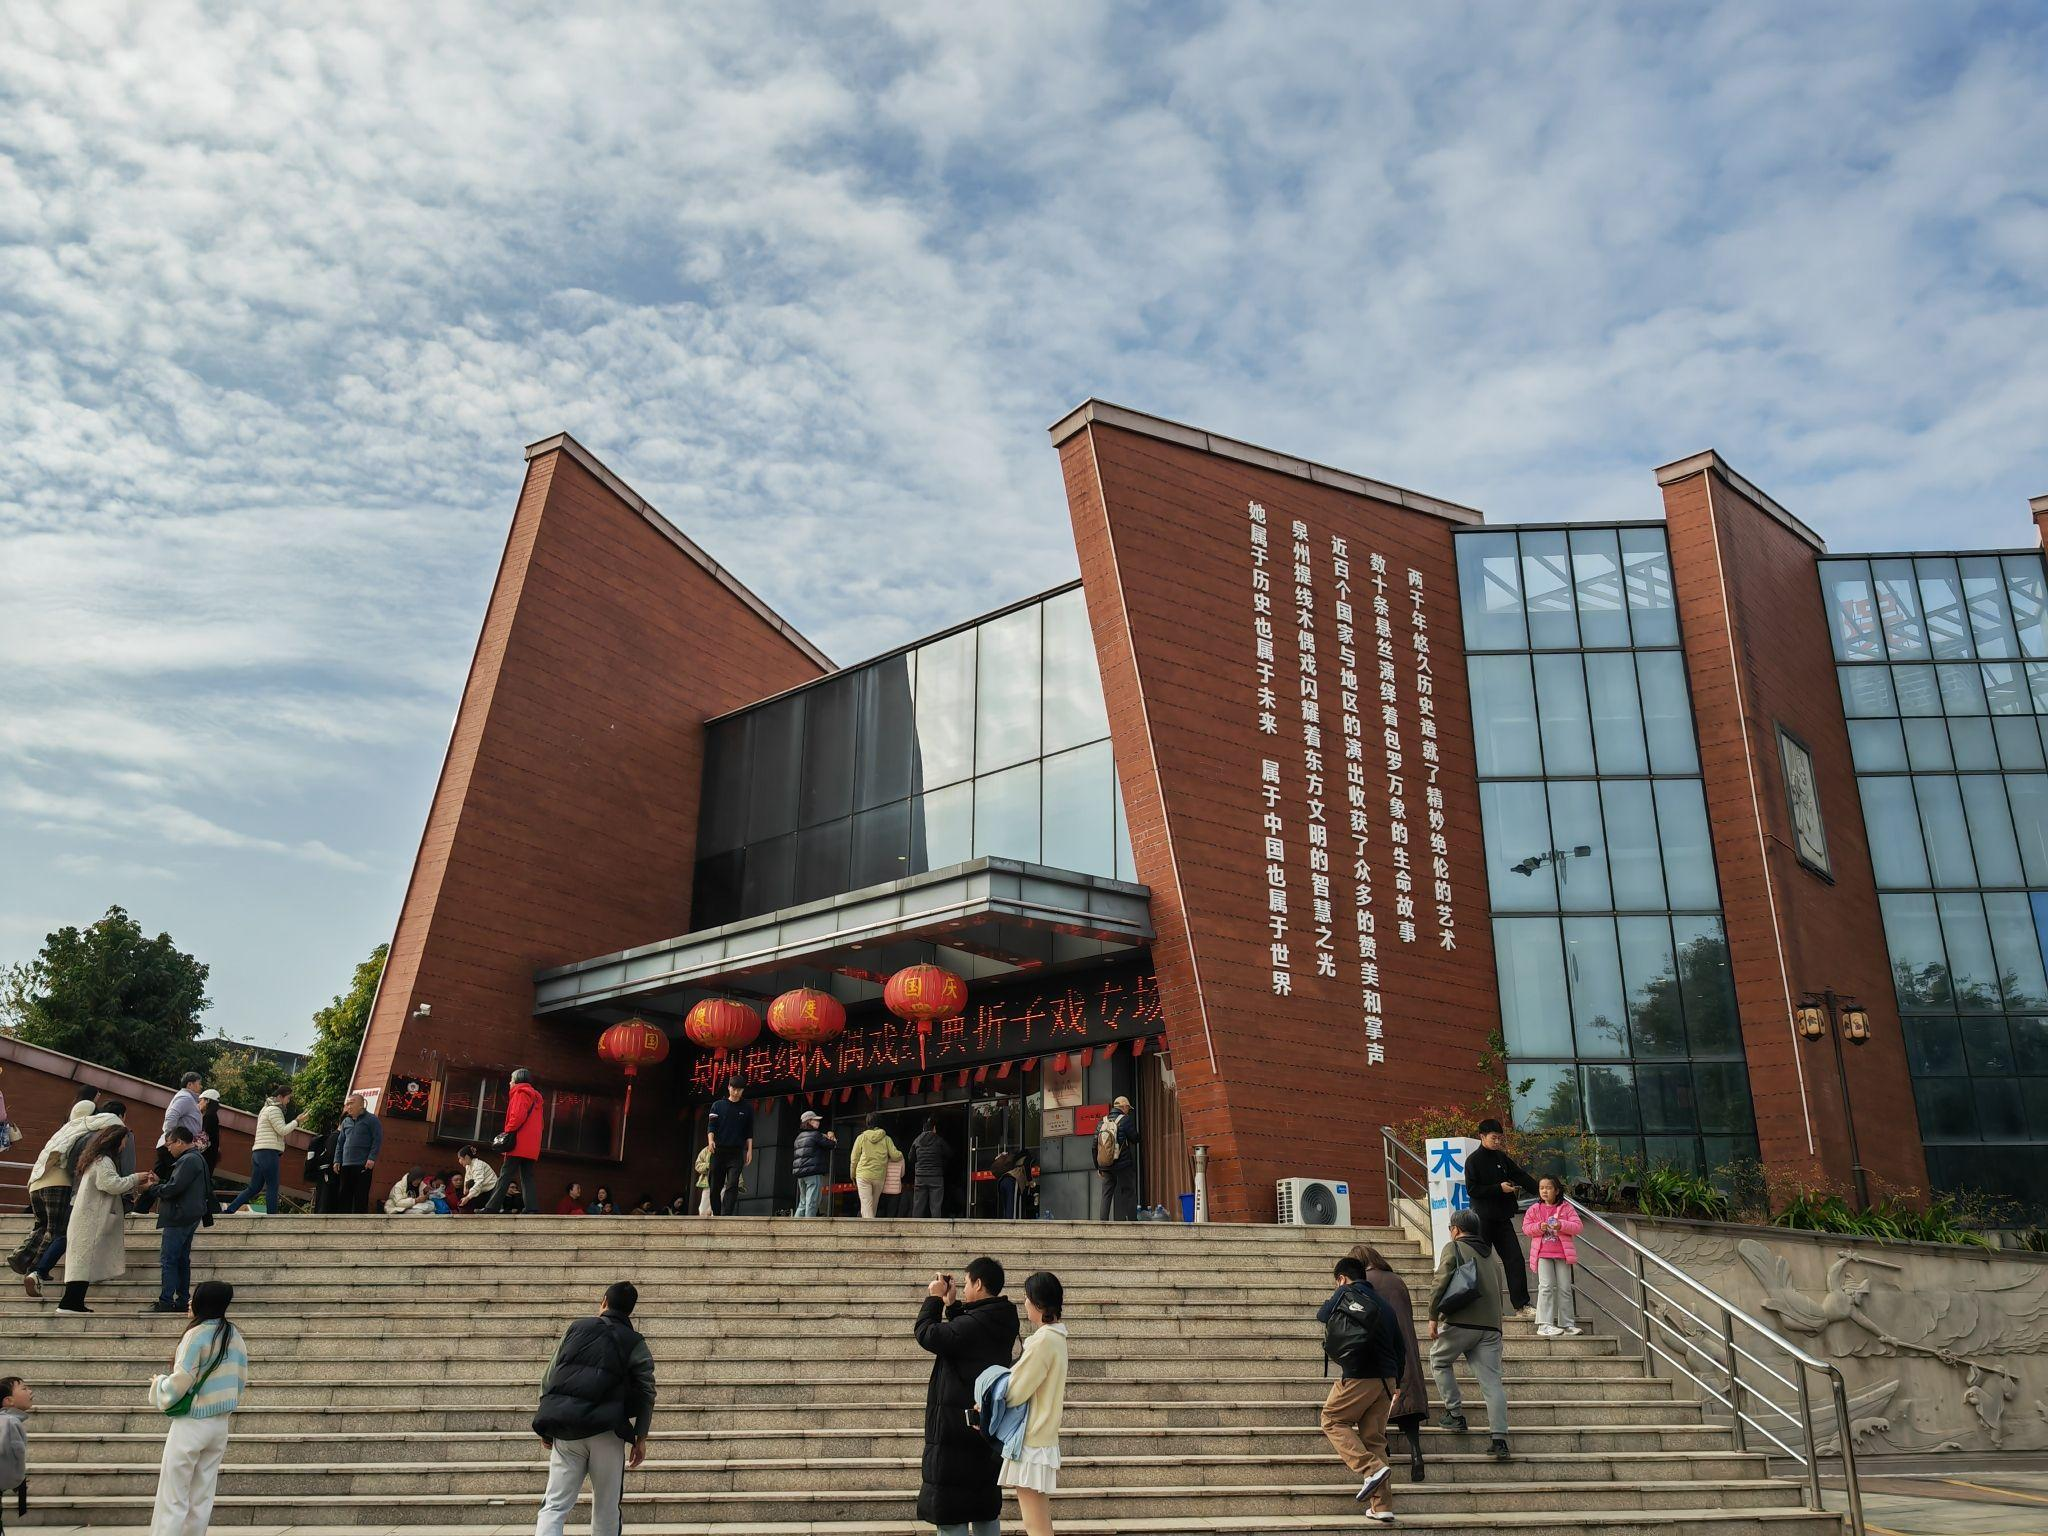
地标名称：泉州木偶剧院
所在城市：泉州市·丰泽区